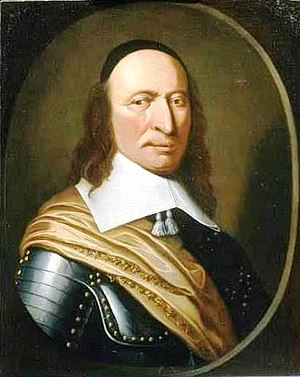
Peter Stuyvesant
Pieter Stuyvesant
Pieter Stuyvesant var den sidste hollandske generalguvernør i kolonien Ny Amsterdam. Han indtog denne post fra 1647 og indtil byen blev overgivet til englænderne i 1664, hvorefter den blev omdøbt til New York. Stuyvesant er en vigtig person i byen New Yorks tidlige historie. Bl.a. anlagdes i hans tid den mur, som senere gav navn til Wall Street, kanalen hvor nu Broad Street ligger og Broadway.